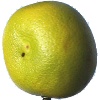
Label: pomelo_sweetie